My Brilliant Life

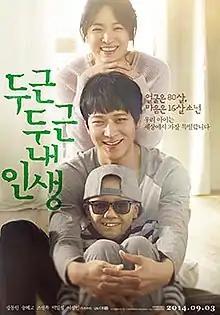
Theatrical release poster

My Brilliant Life is a 2014 South Korean drama film starring Gang Dong-won and Song Hye-kyo. It was co-written and directed by E J-yong based on the 2011 novel "My Palpitating Life" by Kim Ae-ran. The film was released under CJ Entertainment in Korea on September 3, 2014, followed by an official wide release in China on March 13, 2015.